Robin's Wish

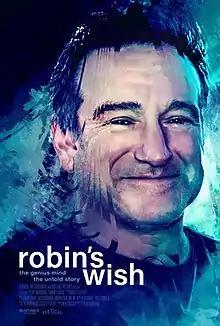
Promotional poster

Robin's Wish is a 2020 American documentary film directed by Tylor Norwood. The film offers a look into the life and final days of Robin Williams, and how his struggles with diffuse Lewy body disease impacted his acting career and contributed to his death by suicide. The film was produced by Ben Sinclair, executive produced by physician and journalist, Shoshana R. Ungerleider and released digitally and on-demand on September 1, 2020.